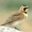
Label: bird